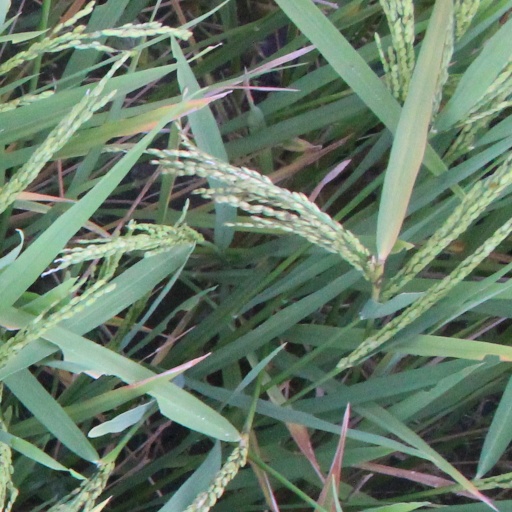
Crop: rice